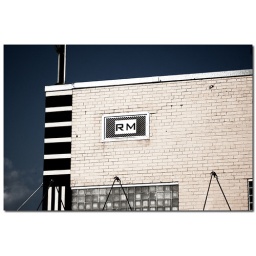
Restored building in the downtown Fort Myers River District. The first floor is now occupied by art galleries.